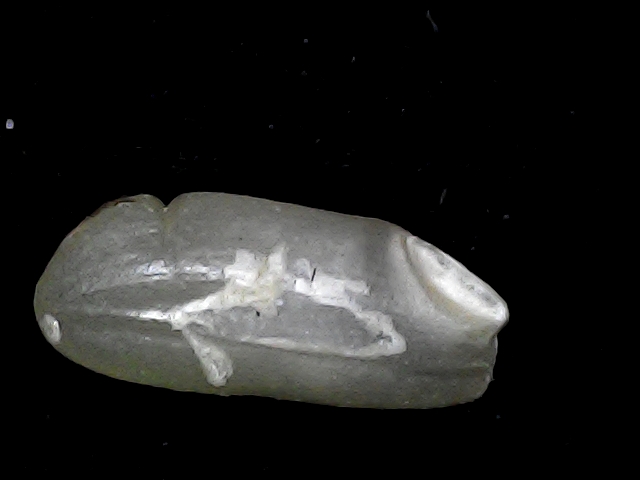
Rice variety: BD91